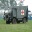
Label: ambulance